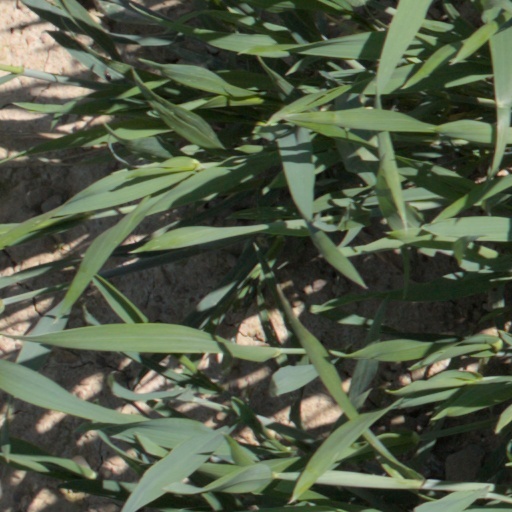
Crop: wheat